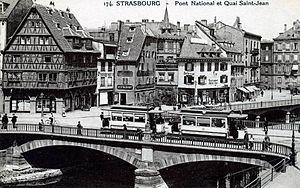
Tramway de la ligne 7 (Hoenheim - Breuschwickersheim) ou 8/9 (place de Bordeaux - Porte de Schirmeck - Lingolsheim) sur le pont National. Motrice type A n° 121 construite par MAN en 1908
Le tramway de Strasbourg est un mode de transport en commun ayant fonctionné à Strasbourg jusqu'en 1960.
Le quai Saint-Jean est une voie de Strasbourg située dans le quartier de la Gare.